Siege of Badajoz (1812)

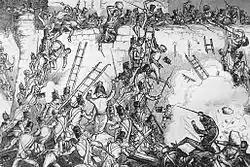
British infantry attempt to scale the walls of Badajoz, the site of one of several bloody sieges conducted during the Peninsular War.

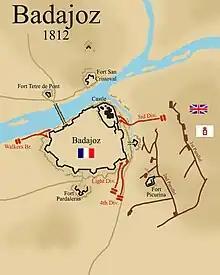
Siege of Badajoz

After the capture of the city, British troops became drunk on stocks of captured alcohol and began rampaging through the city. During the sack of Badajoz, numerous homes were broken into, private property was vandalized or stolen, civilians of all ages and backgrounds raped and many British officers trying to bring to order were shot by the men. Captain Robert Blakeney wrote: